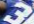
Number: 3